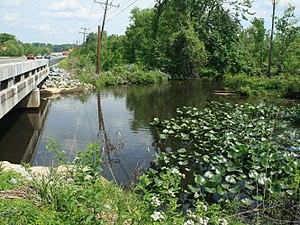
La Chickahominy est une rivière des États-Unis, située dans l'Est de la Virginie.